Biomineralization

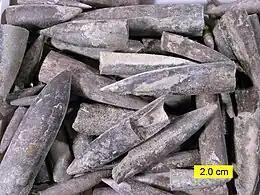
Fossil skeletal parts from extinct belemnite cephalopods of the Jurassic – these contain mineralized calcite and aragonite.

Biomineralization, also written biomineralisation, is the process by which living organisms produce minerals, often resulting in hardened or stiffened "mineralized tissues". It is an extremely widespread phenomenon: all six taxonomic kingdoms contain members that can form minerals, and over 60 different minerals have been identified in organisms. Examples include silicates in algae and diatoms, carbonates in invertebrates, and calcium phosphates and carbonates in vertebrates. These minerals often form structural features such as sea shells and the bone in mammals and birds.